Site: brandenburg
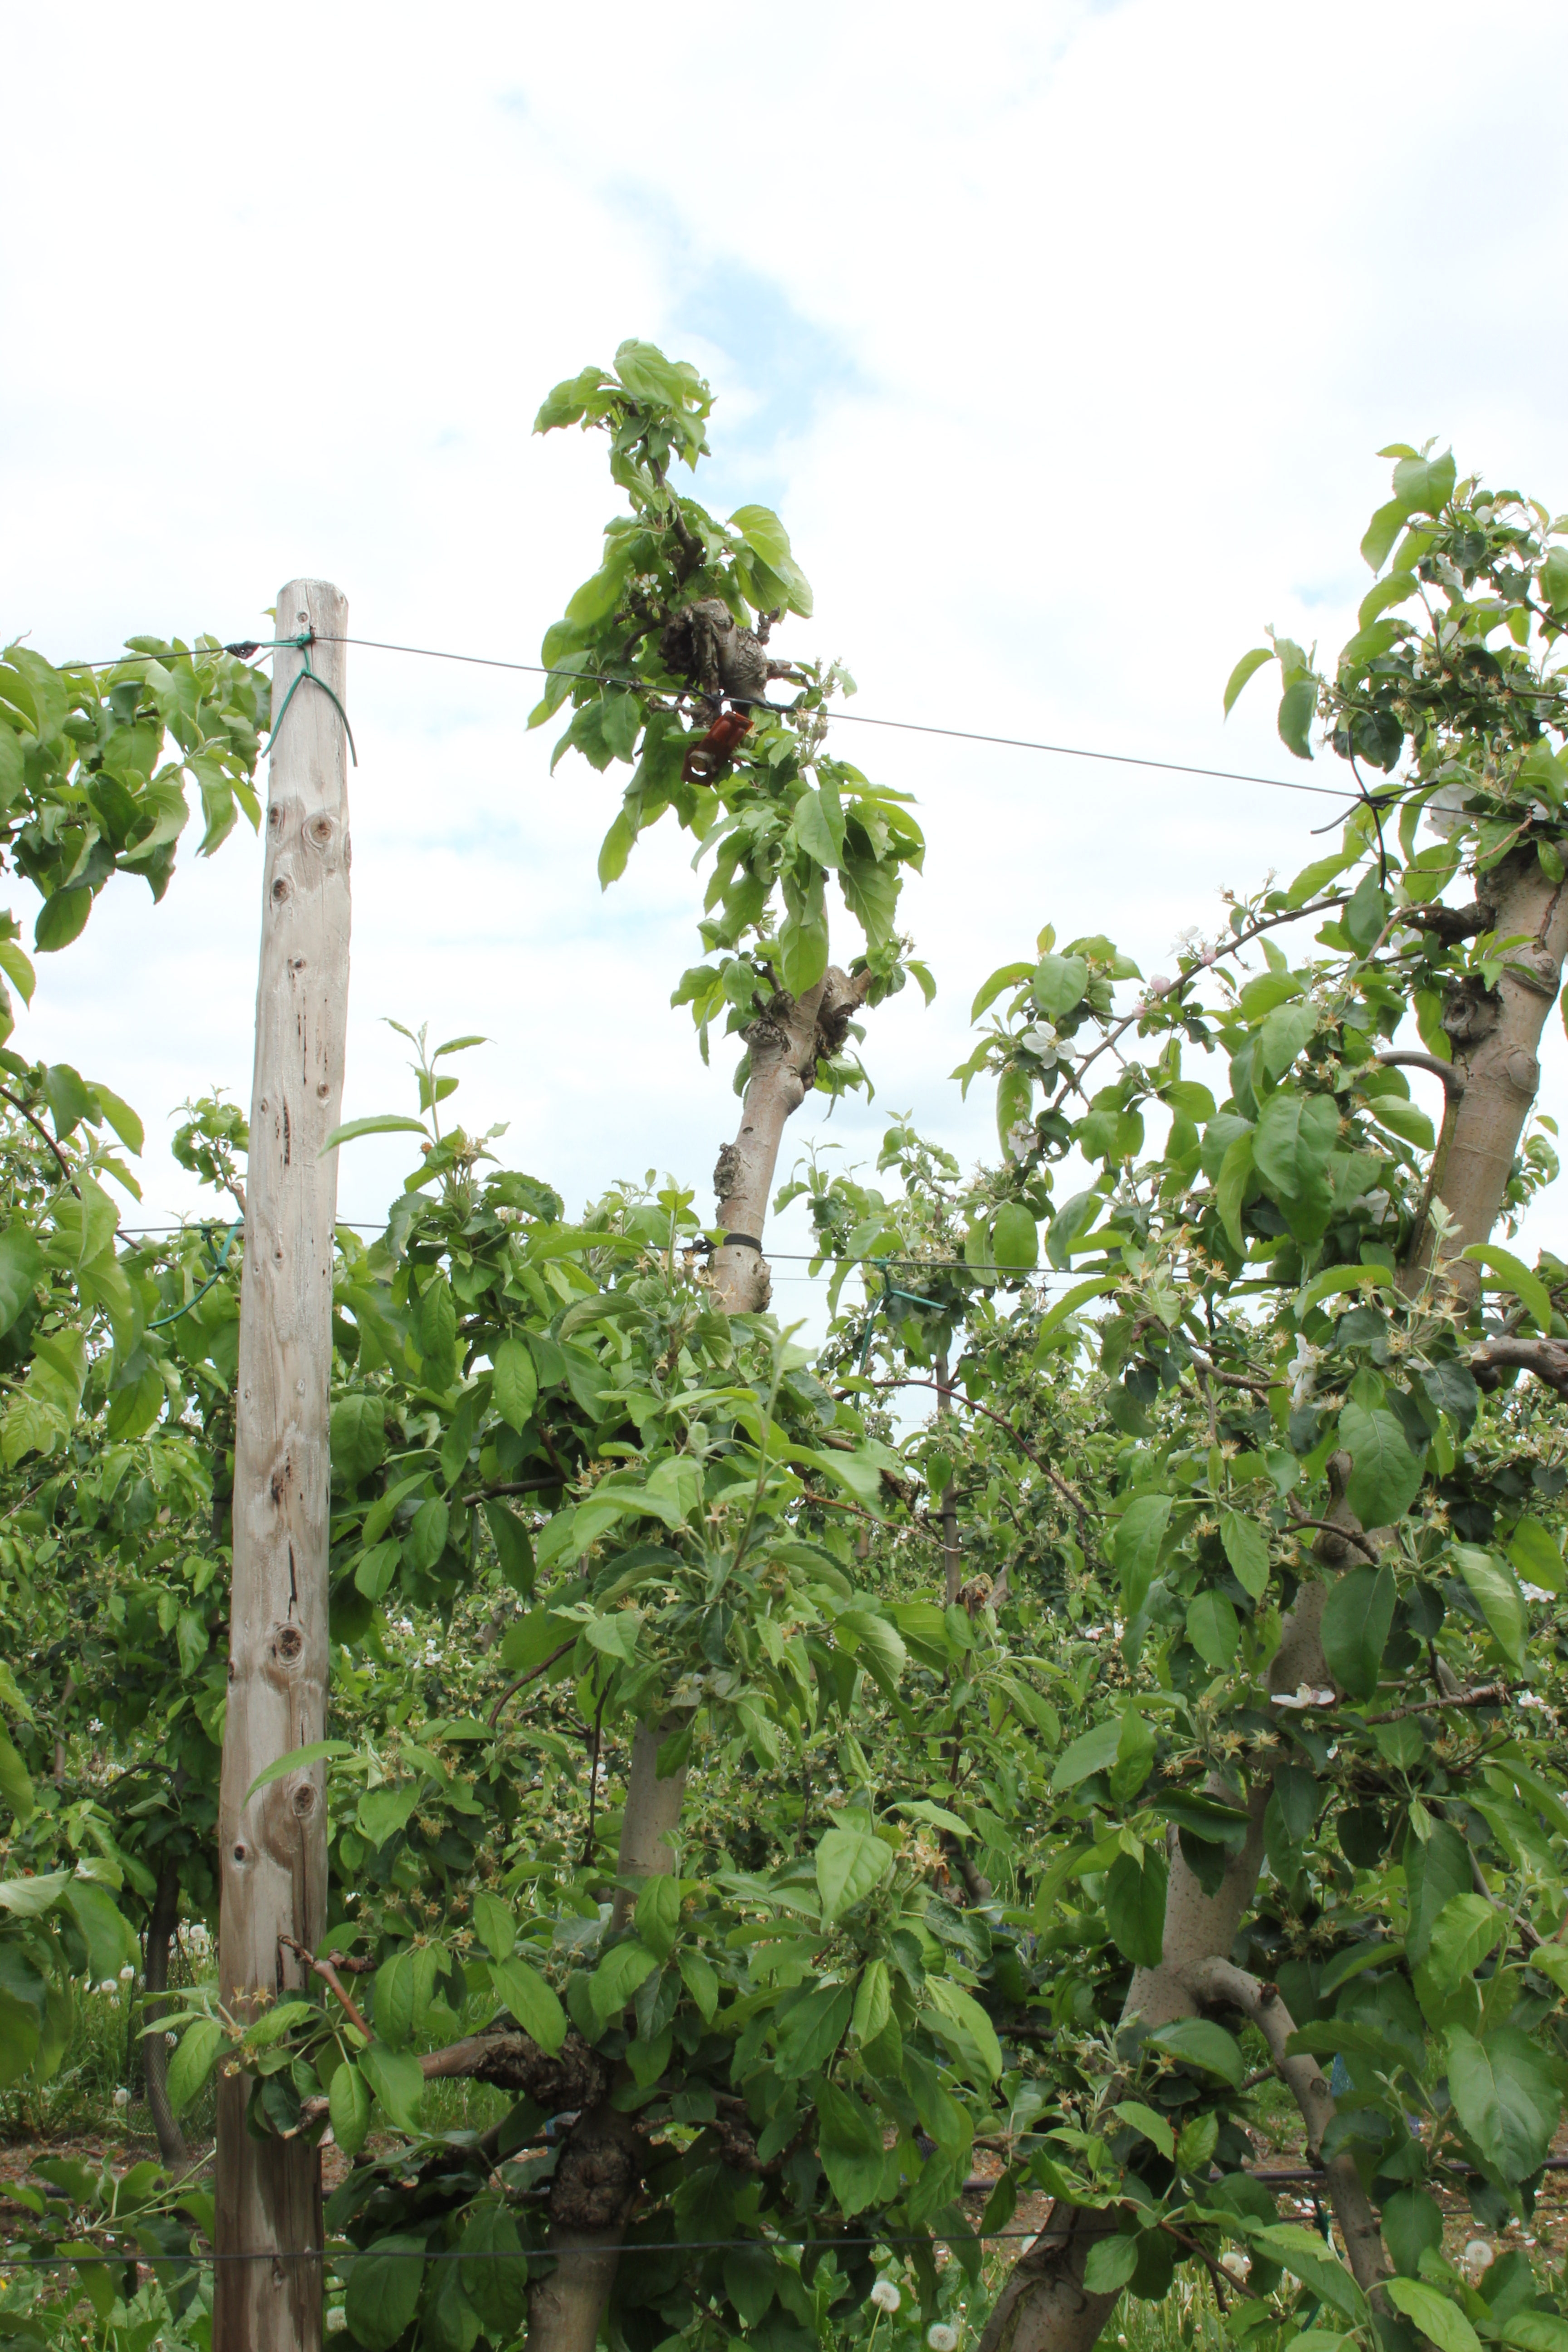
Growth stage (BBCH 67): Flowering